Sian Lloyd (news presenter)

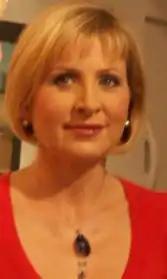

Sian Wyn Lloyd (born 7 August 1968) is a Welsh television news presenter, currently working for BBC News as their Wales correspondent.